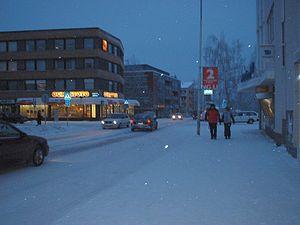
Rovaniemi est une ville du nord de la Finlande. Le centre-ville est situé à 10 km au sud du cercle polaire, au confluent de la Kemijoki et de l'Ounasjoki, à un peu plus de 100 km du fond du golfe de Botnie.